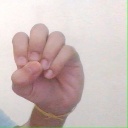
अक्षर: उ